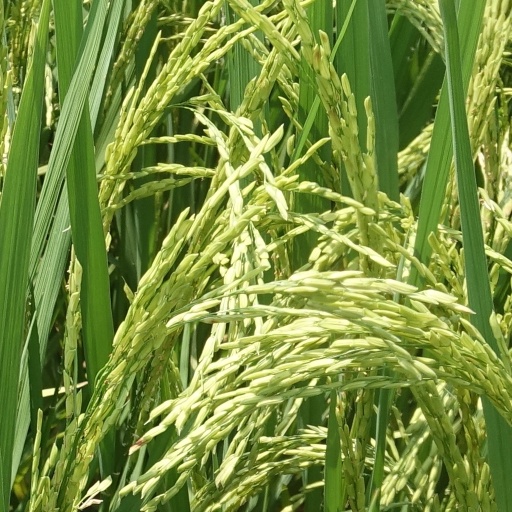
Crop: rice